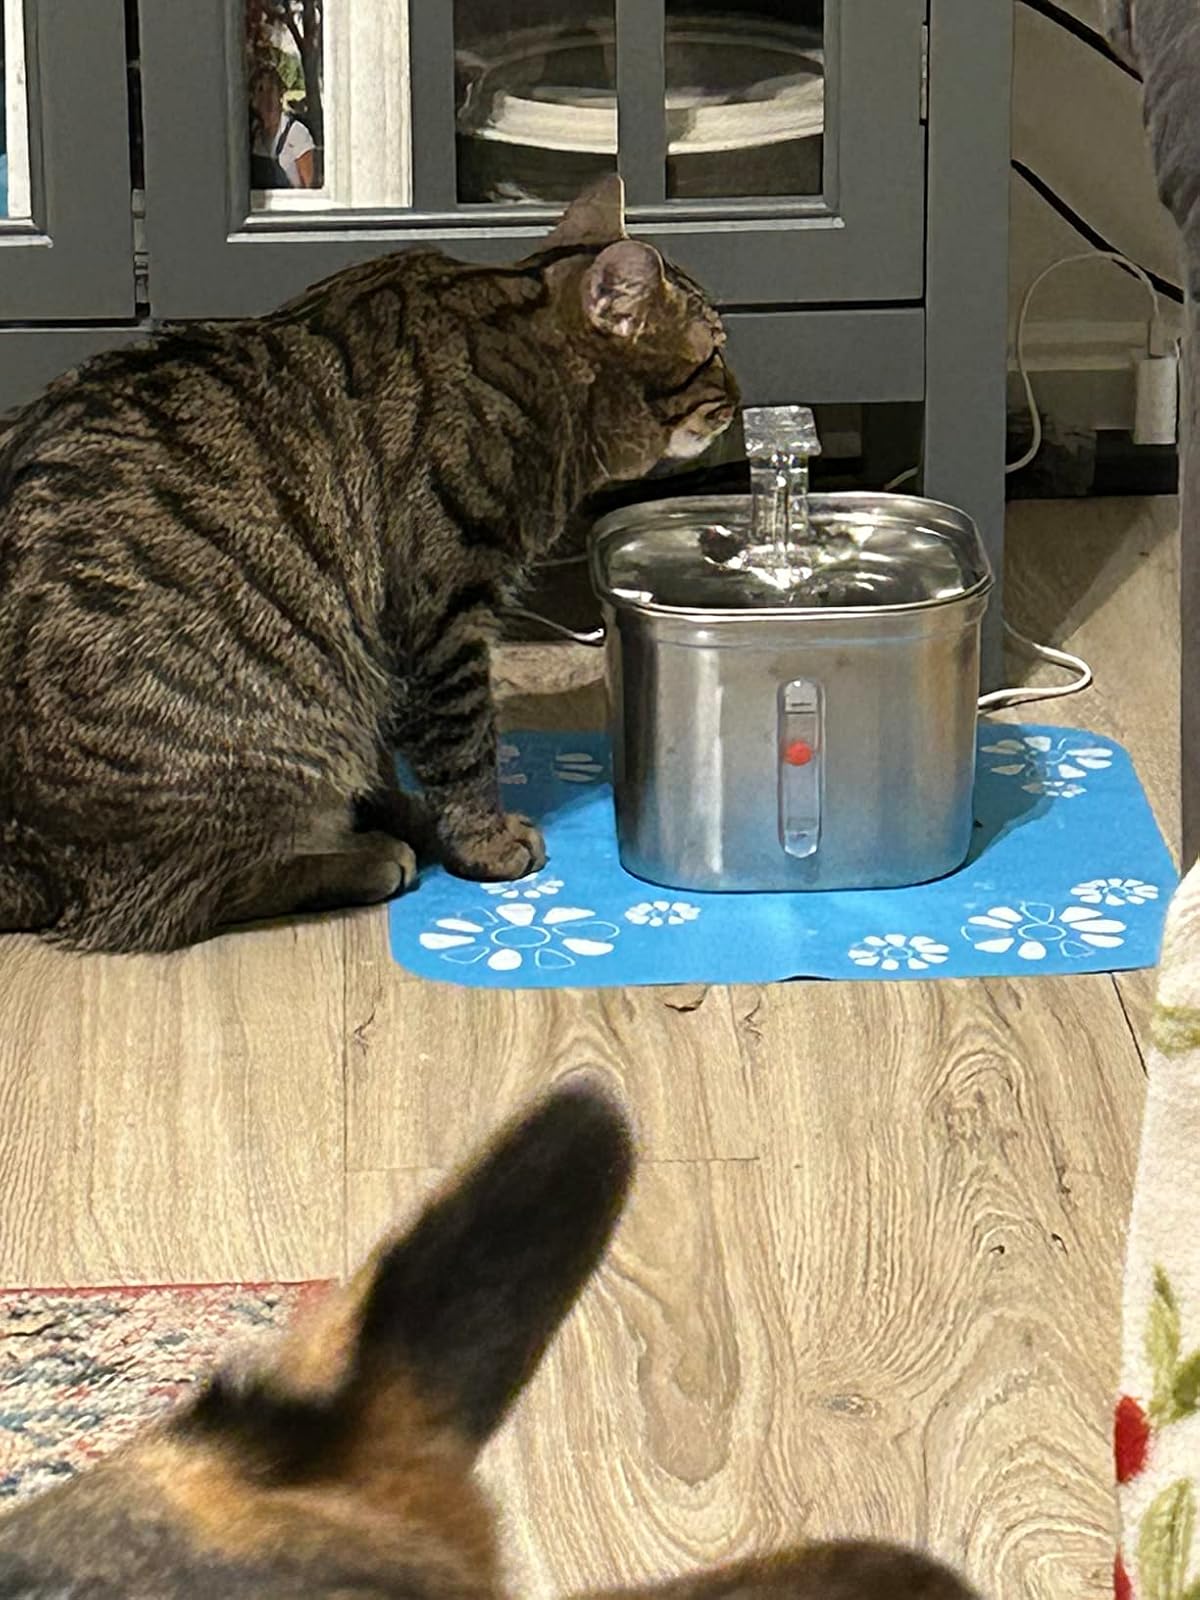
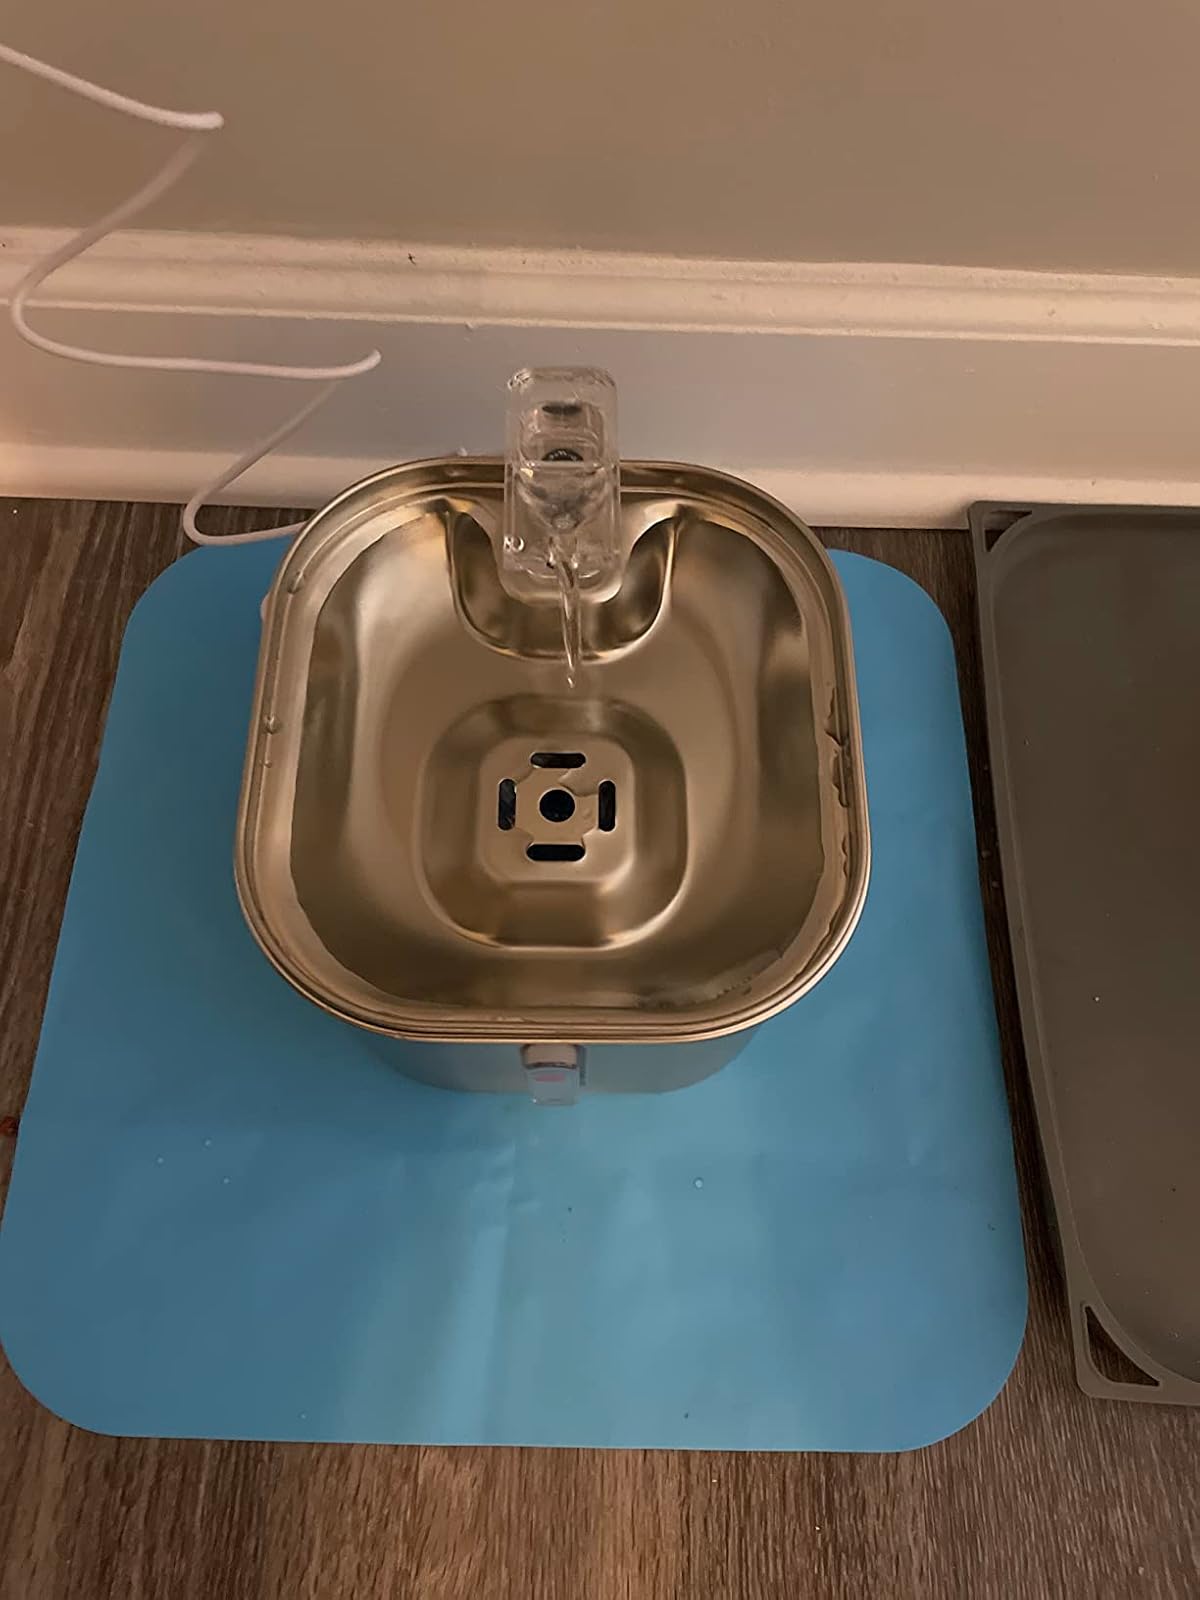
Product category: items_bowl
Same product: yes